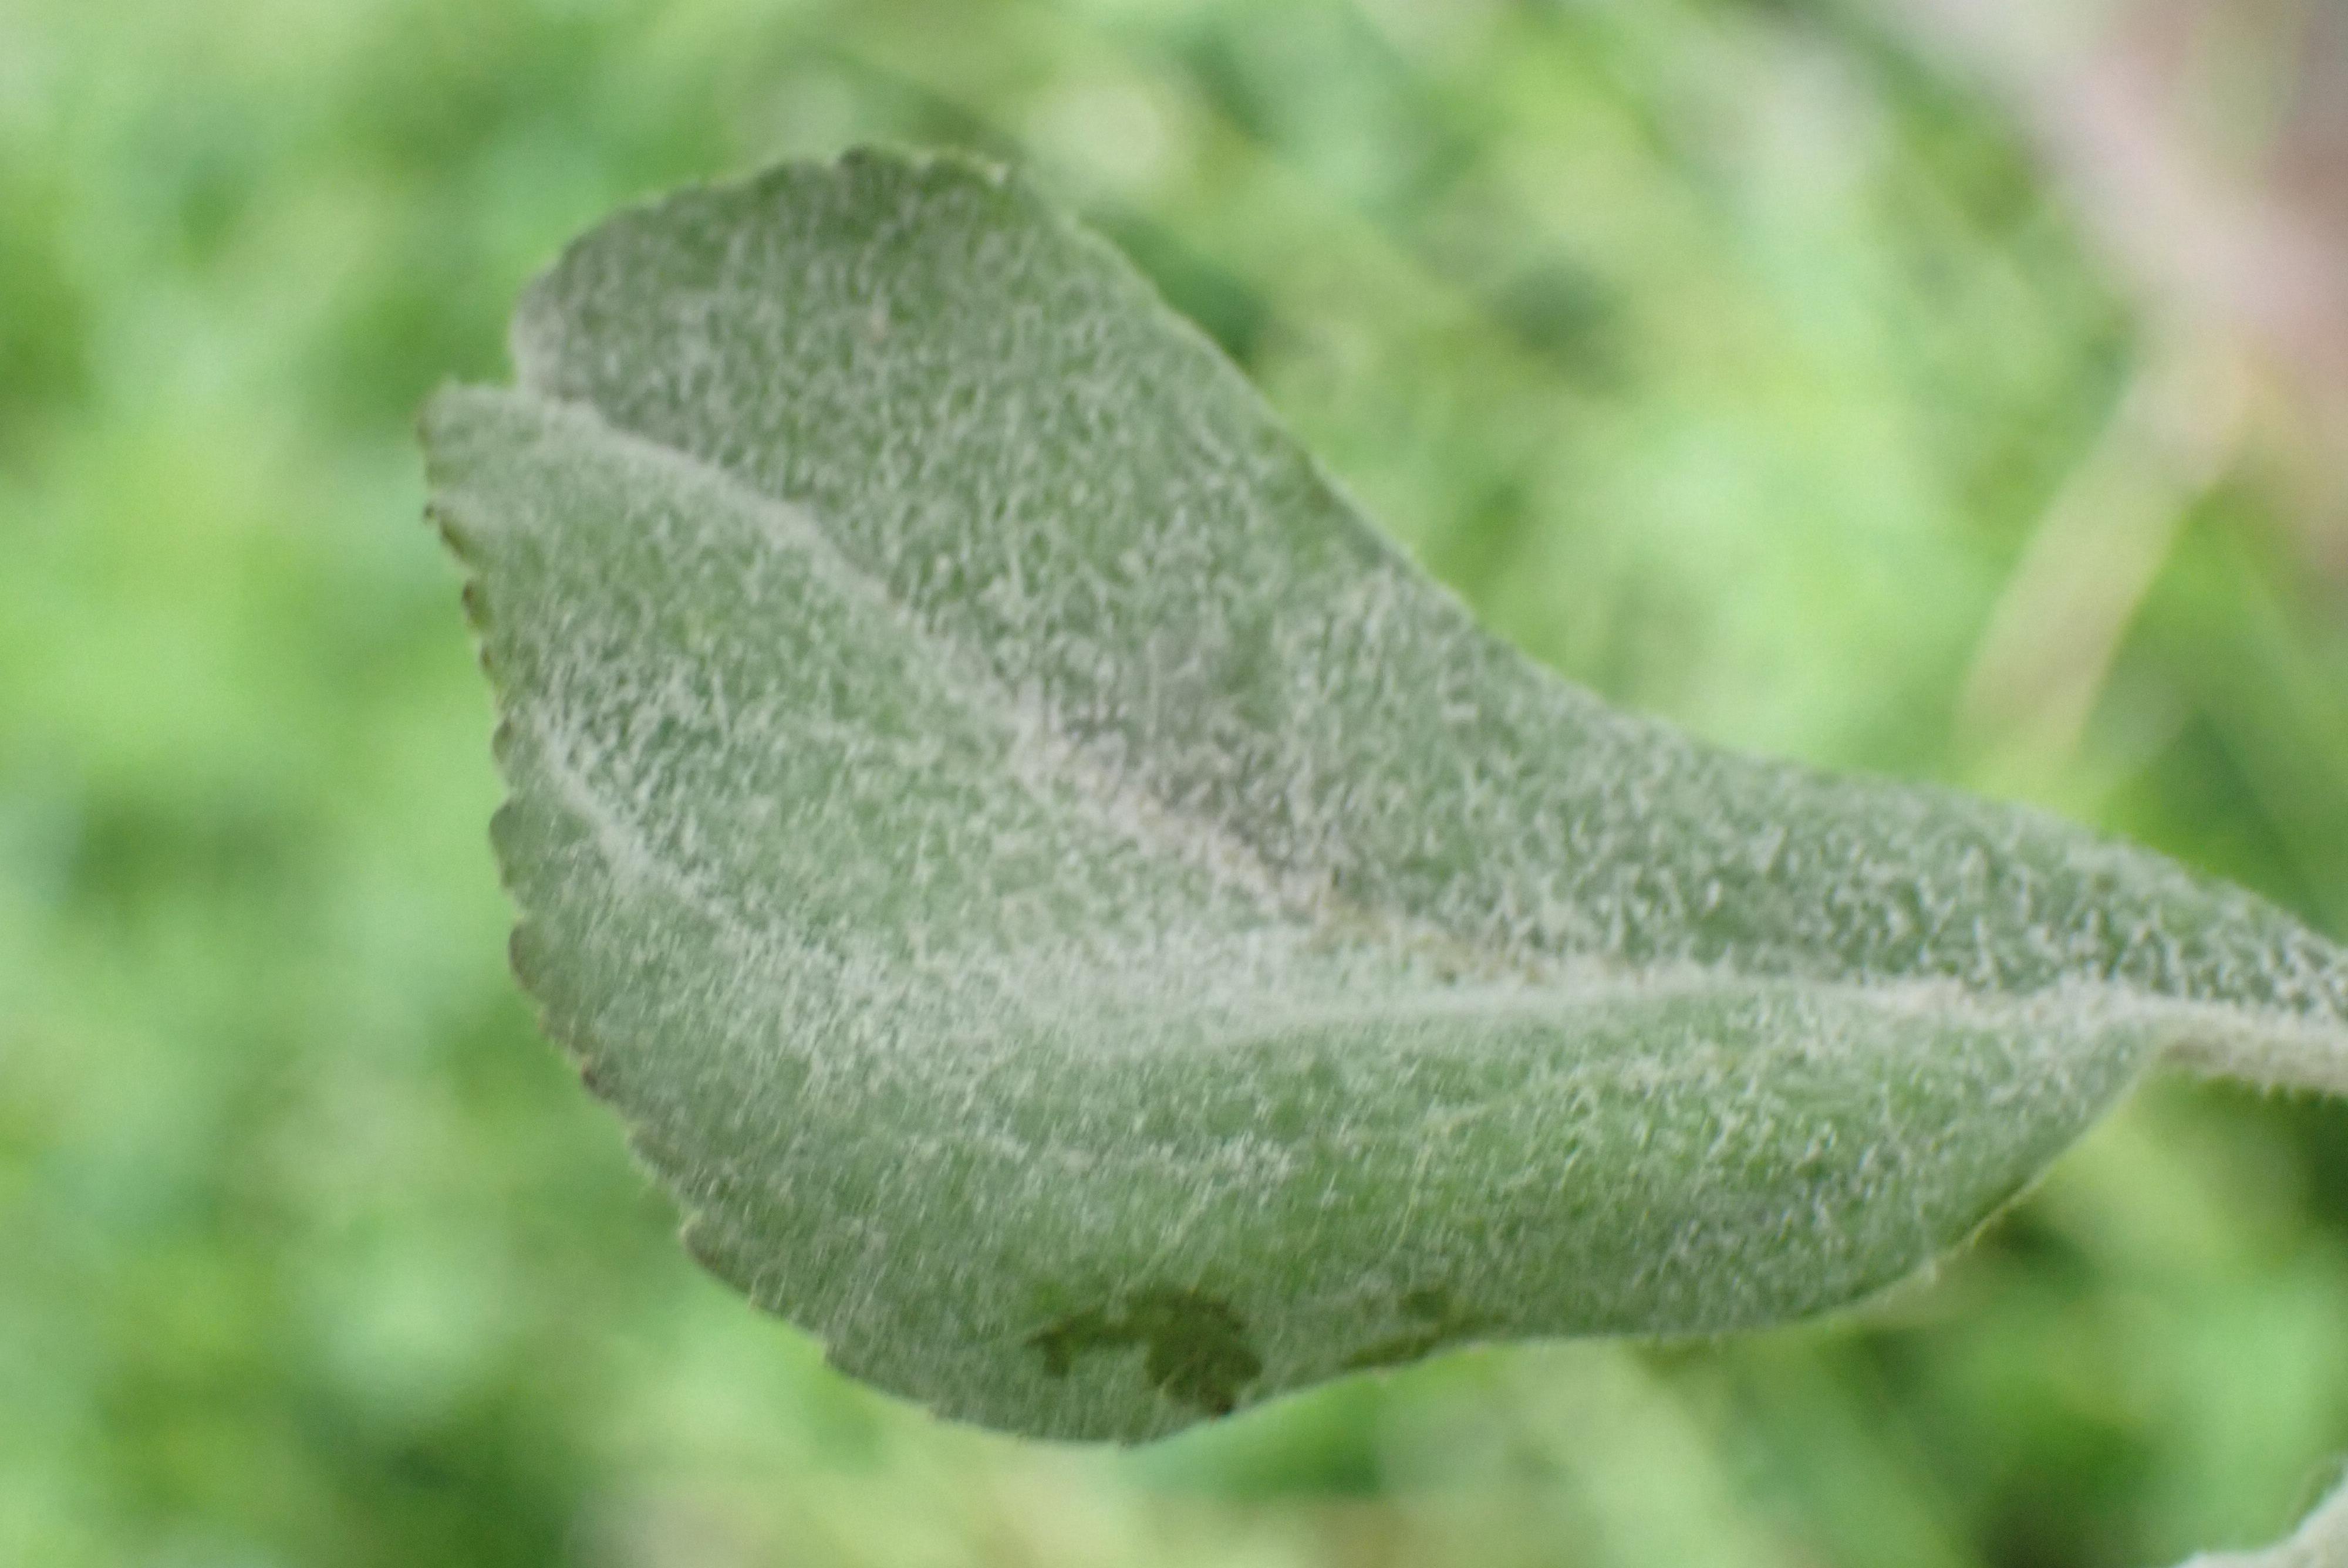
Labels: powdery_mildew